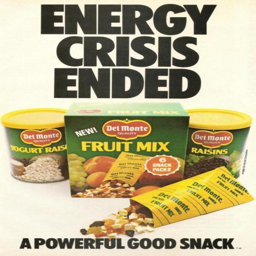
type of dish from the80s